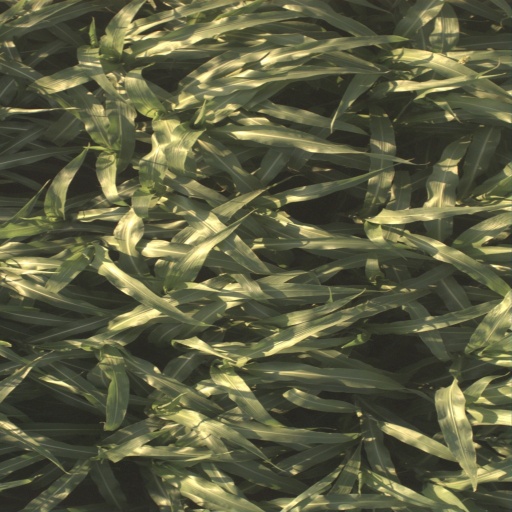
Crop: sorghum